Saint Barnabas High School

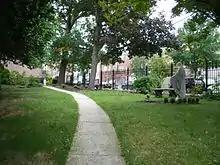
St. Barnabas High School front walkway

The school followed the New York State Department of Education curriculum. Senior electives included psychology and personal finance. The school was accredited by the Middle States Association of Colleges and Schools.